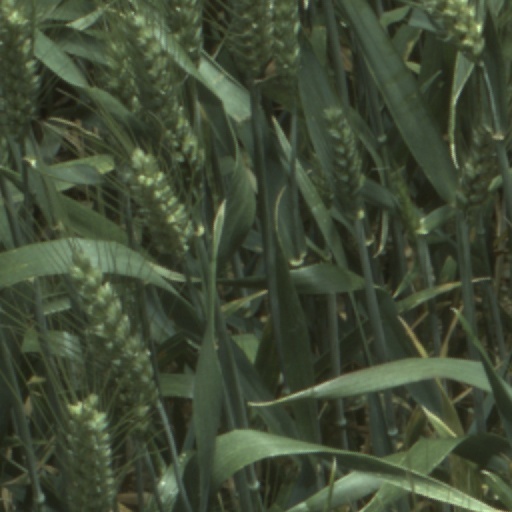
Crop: wheat